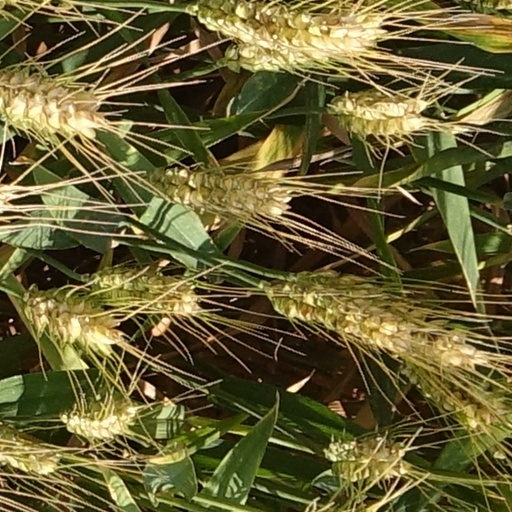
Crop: wheat